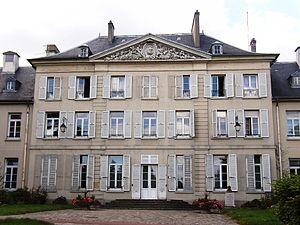
Palaiseau est une commune française située à dix-huit kilomètres au sud-ouest de Paris, sous-préfecture du département de l’Essonne, dans la région Île-de-France.